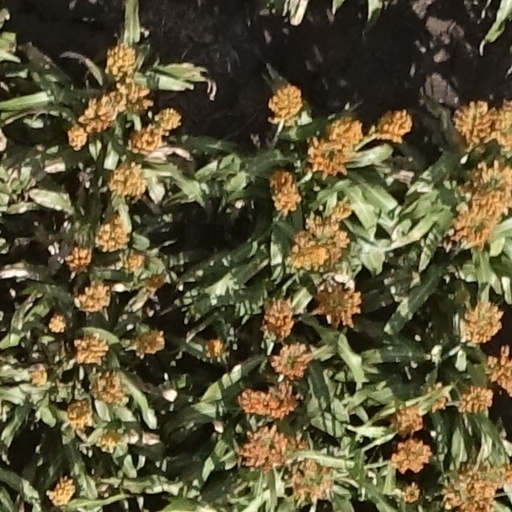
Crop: sorghum